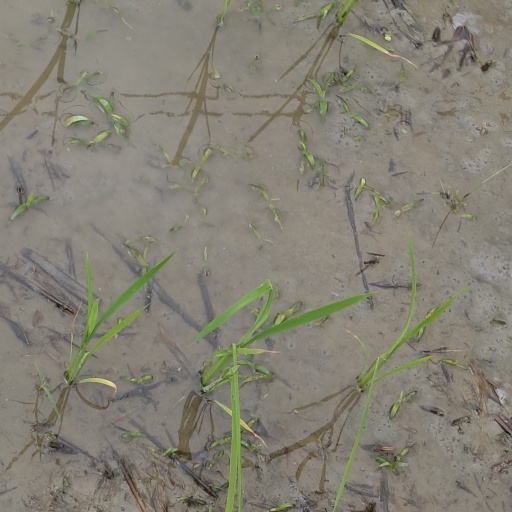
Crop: rice